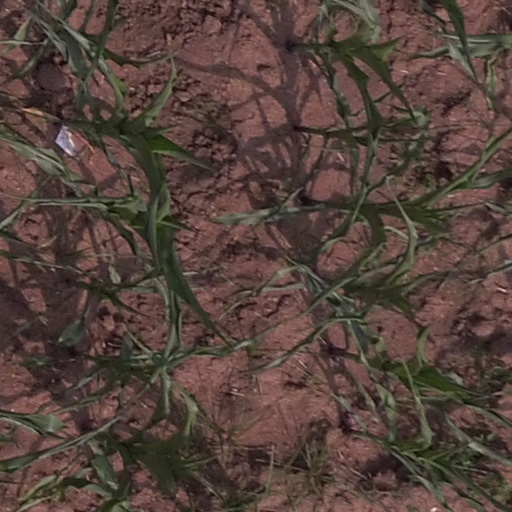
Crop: maize; corn